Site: brandenburg
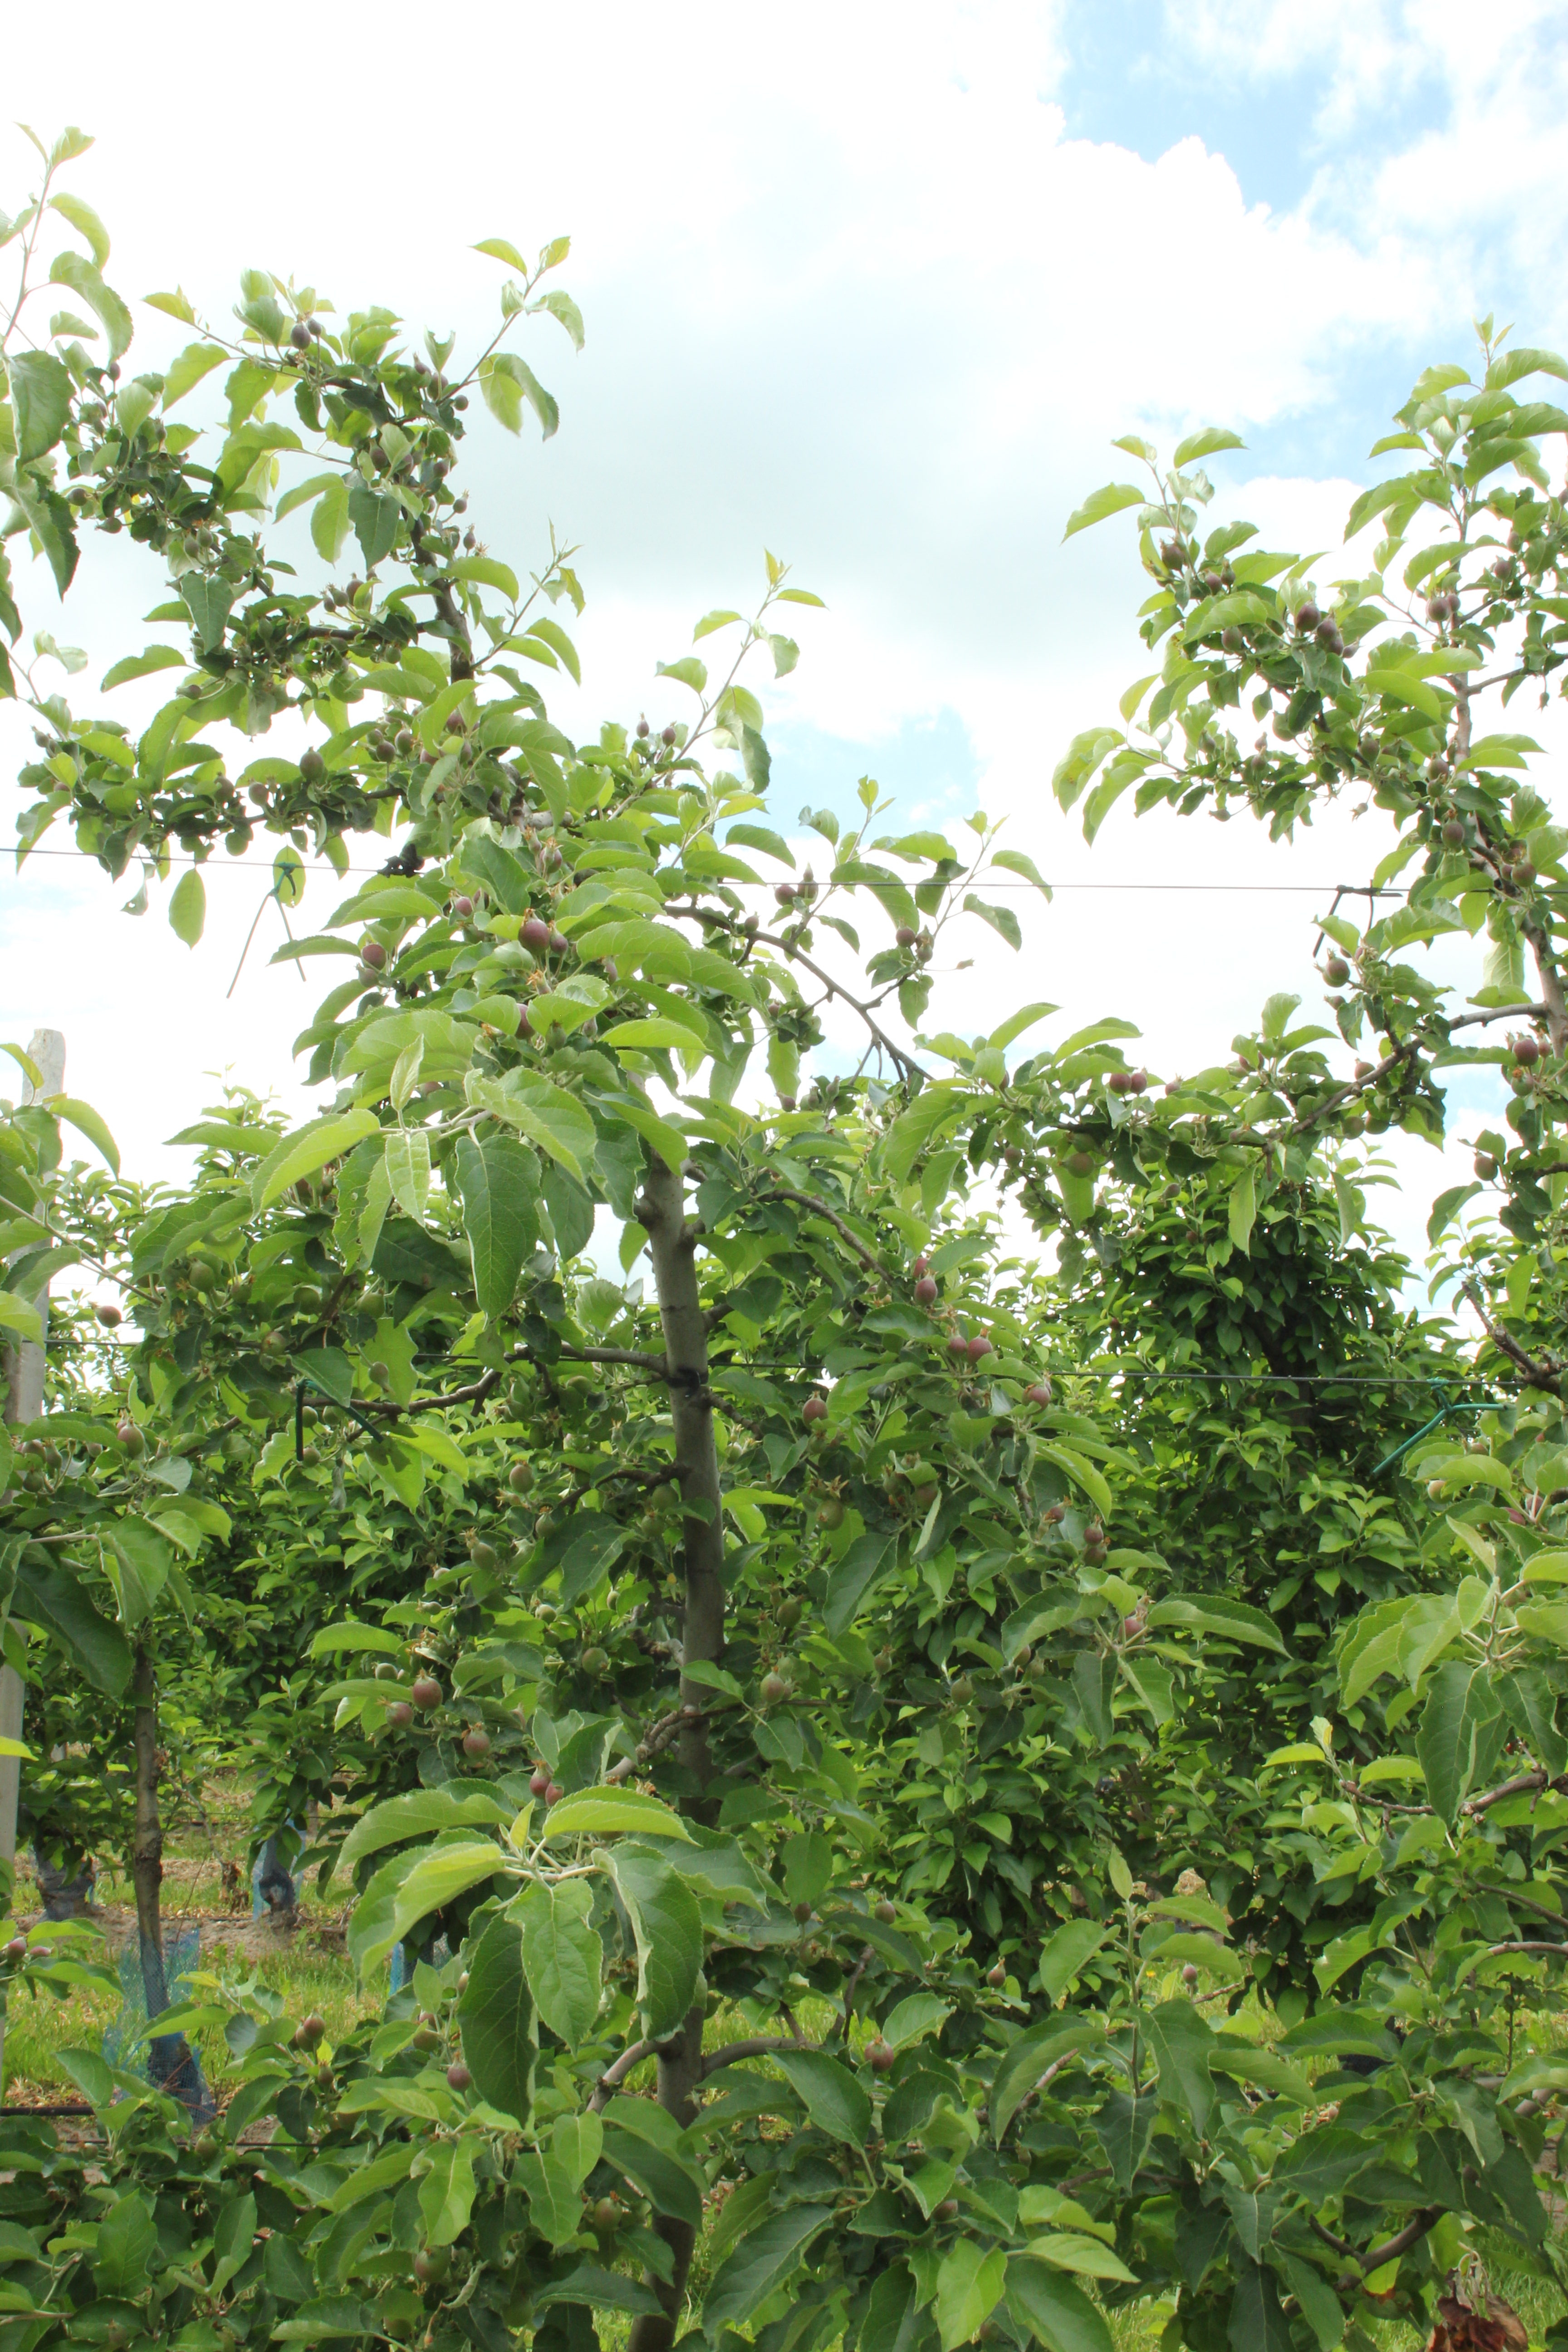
Growth stage (BBCH 72): Development of fruit